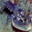
Label: lobster